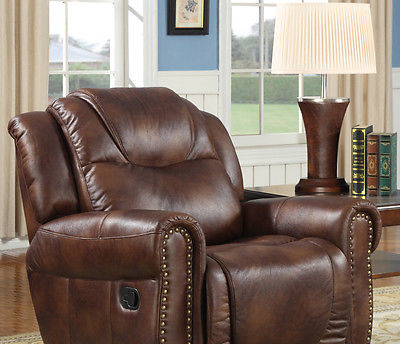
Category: chair